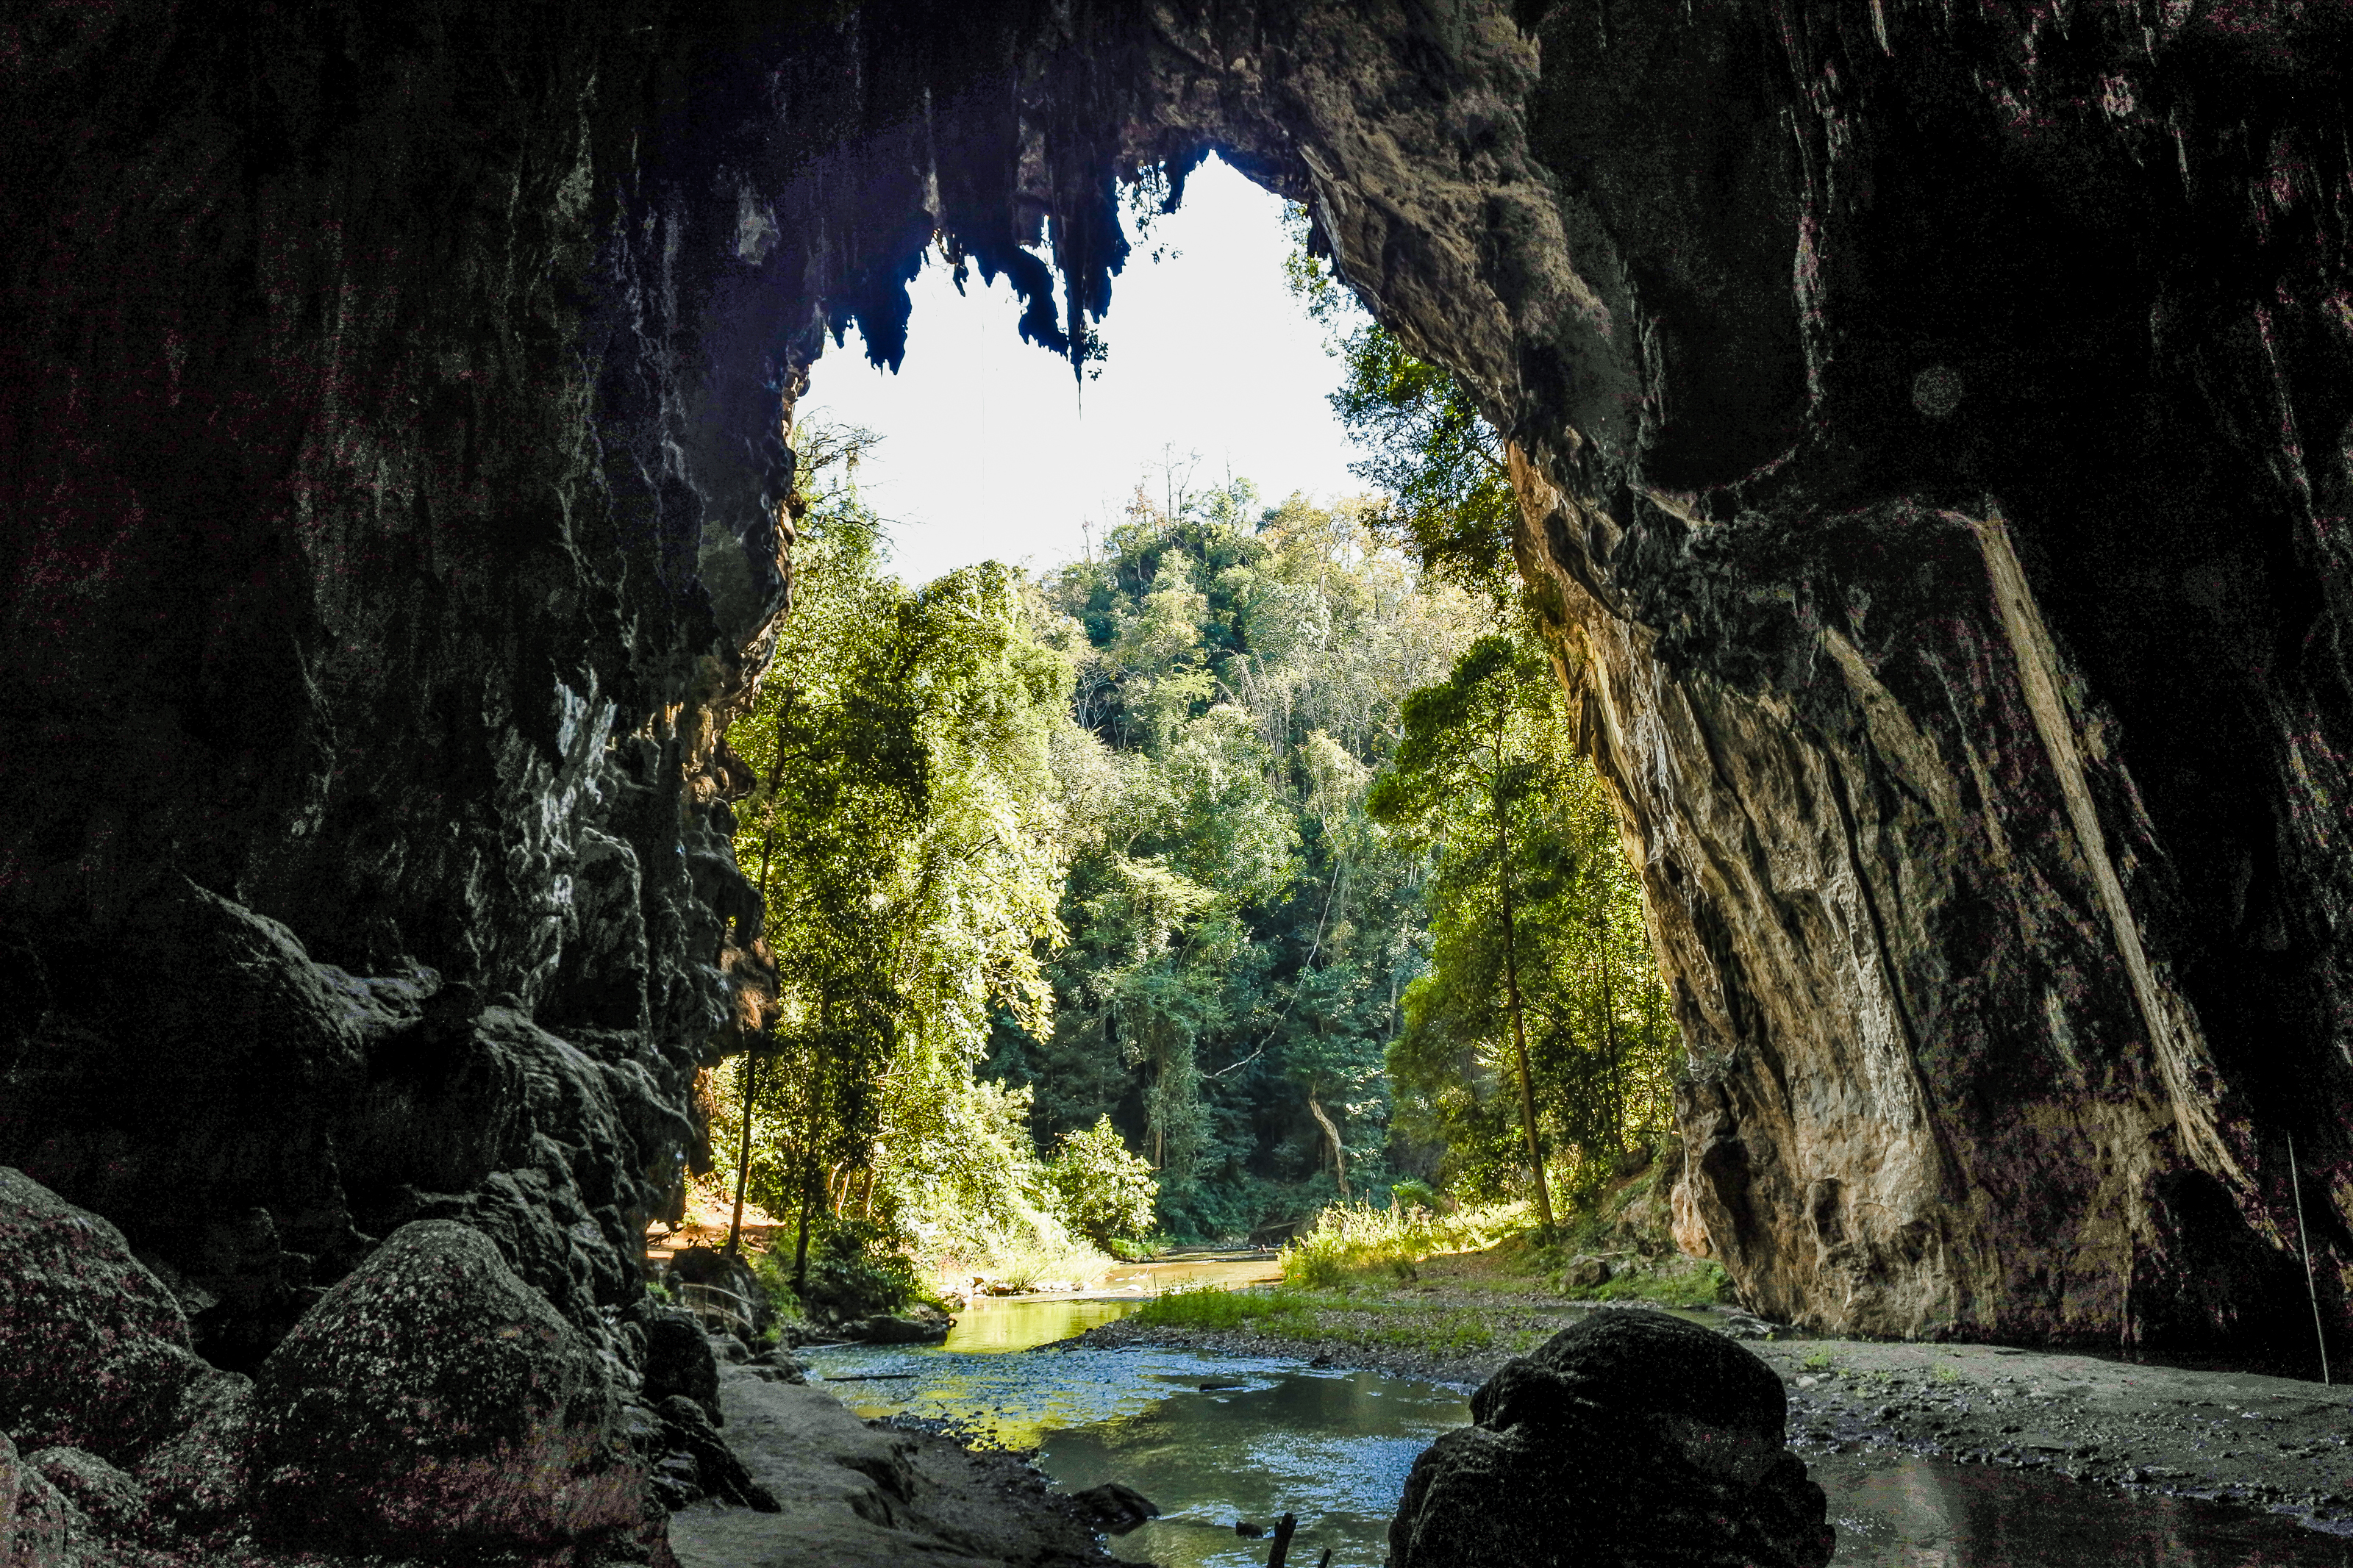
lod, tourism, geology, inside, scenic, sun, interior, lot, rock, amazing, beautiful, mountain, limestone, tham, walking, thailand, dark, pai, cave, famous, green, natural, nature, asia, stalagmite, people, water, lifestyle, stone, adventure, mae hong son, outdoor, attraction, light, underground, background, person, stalactite, backpack, fish, sunset, silhouette, river, travel, landscape, natural landscape, formation, nature reserve, tree, watercourse, sky, leaf, sea cave, sunlight, erosion, coastal and oceanic landforms, old growth forest, forest, plant, rainforest, darkness, national park, ravine, fluvial landforms of streams, jungle, state park, reflection, lake, valdivian temperate rain forest